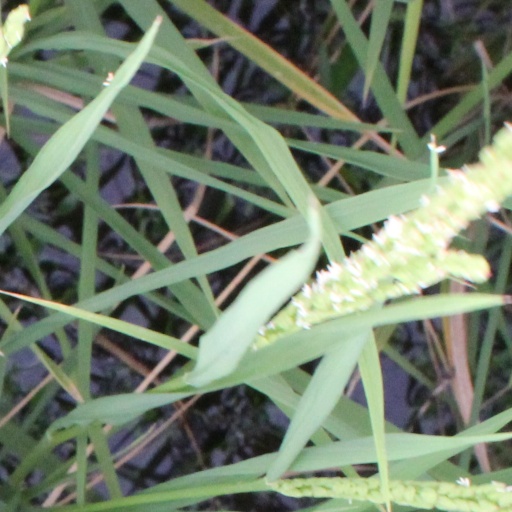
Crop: rice